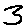
Label: 3